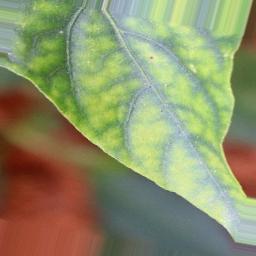
Label: nutritional